Activity-based learning in India

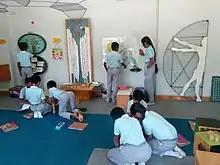
Activity-based Learning in India

First designed and tested by the Rishi Valley School in Andhra Pradesh in the 1990s, Activity-based Learning has been implemented successfully in several Indian states and union territories, including Karnataka, Kerala, Uttar Pradesh, Gujarat, Madhya Pradesh, Haryana, Maharashtra, and Chandigarh. In Tamil Nadu, UNICEF supported the Chennai Corporation to introduce ABL methods in Government schools.